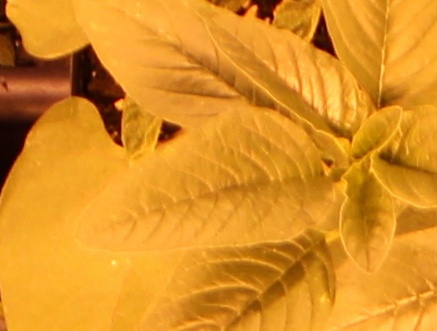
Label: Waterhemp